No. 64 Squadron RAF

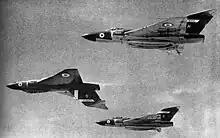
Three 64 Sqn Javelins, putting on a show, 1959

In November 1944 the squadron received the North American "Mustang III" and flew these for the rest of the war covering daylight raids of the RAF Bomber Command on Germany. After the end of hostilities the squadron moved to RAF Horsham St Faith and received the "Mustang IV" in August 1945.